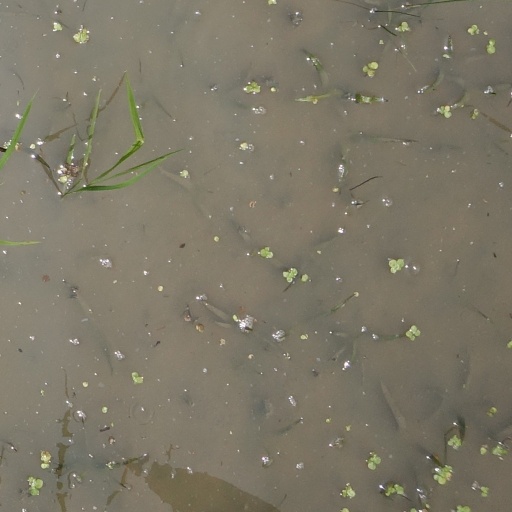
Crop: rice